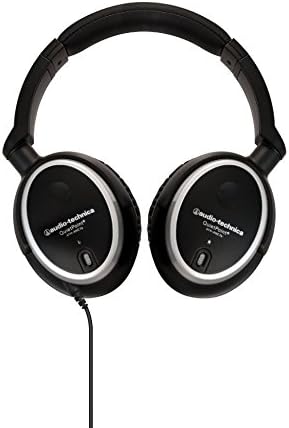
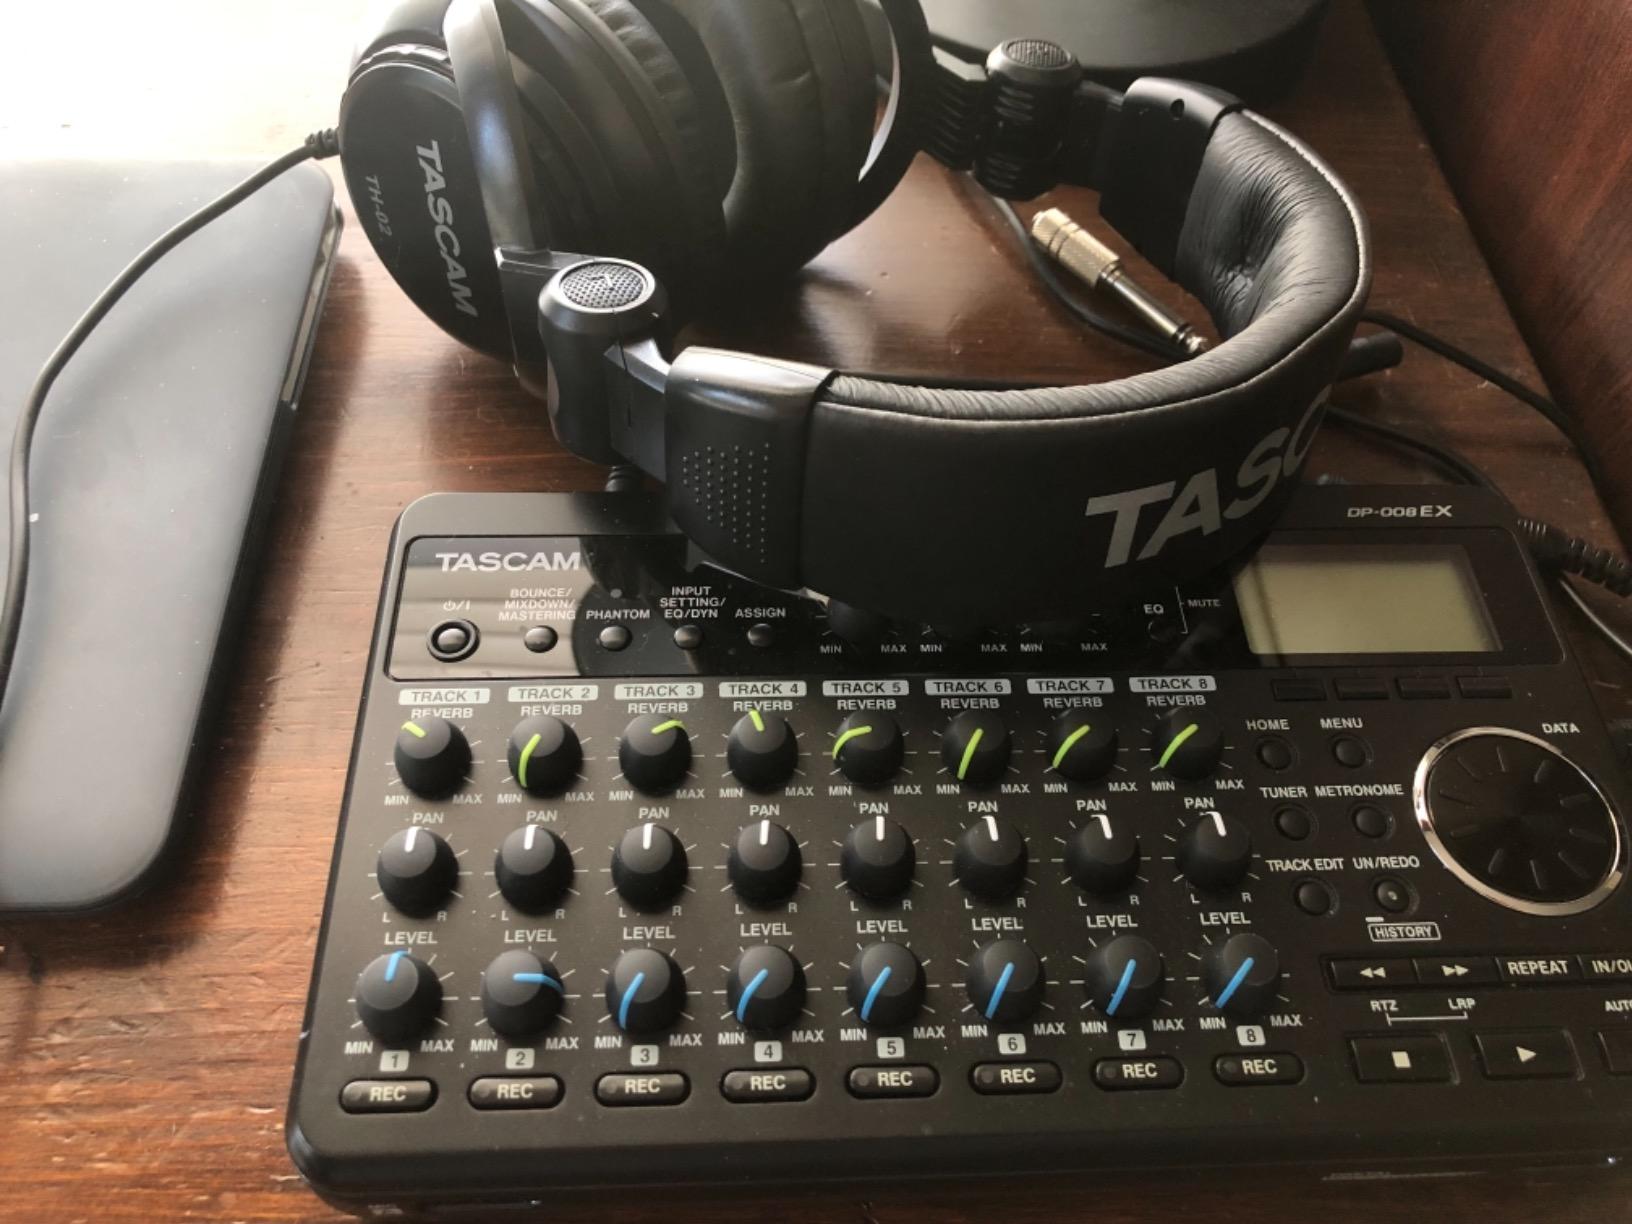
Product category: headphones
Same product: no